Fifth Harmony (album)

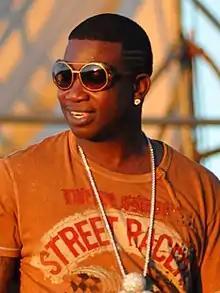
Gucci Mane (pictured) is the only collaboration on the album.

The first two tracks, "Down" and "He Like That", demonstrates the presence of the tropical sonority on the album. "Down" is a dancehall-influenced song that uses snare drums, synthesizers and percussion. It contains an additional verse rapped by Gucci Mane during the bridge; it is the only track on the album that includes a guest appearance. Although "Down" is about a romantic relationship, Normani said the group "kind of connect with each other because we've been through so much and we've always held each other 'Down'." "Time" editor Raisa Bruner called it a "party anthem" that gives "each singer a chance to stretch her voice over a spare and addictive beat". "He Like That" is built on a bass guitar groove. It has a danceable beat that exhibits influences from reggae and urban music styles. The track's lyrics praise a seductive male figure, describing his characteristics and the characteristics that make him sexually attractive using an interpolation from MC Hammer's "Pumps and a Bump" during the pre-chorus and bridge. "Sauced Up" merges trap and synthpop elements before moving into a pop chorus that Chris DeVille from Stereogum website described as "bright" and "gargantuan". The song is characterized by use of a heavy bassline, synthesized finger snaps and synths pairing around its beats. Described as a "party anthem", "Sauced Up" alludes to socialization at parties and includes references to alcoholism in lines such as "blame it on drunk love" and "cause when I get sauced up I be like, so what".